Krikor Mekhitarian

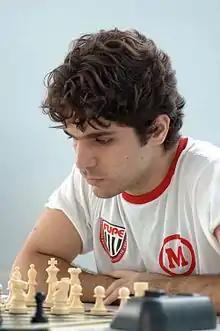
Krikor Sevag Mekhitarian at the XXI Open Internacional de Ajedrez Moratalaz (2008).

Krikor Sevag Mekhitarian (born 15 November 1986) is a Brazilian chess grandmaster, streamer, and the current Director of Portuguese Content for Chess.com. He is a two-time Brazilian Chess Champion.